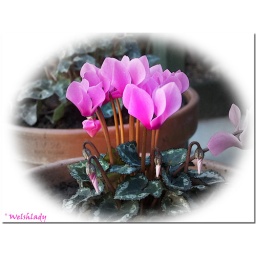
Cyclamen growing in our garden....plant of the primrose family, having white, red or pink flowers with backward- curving petals.